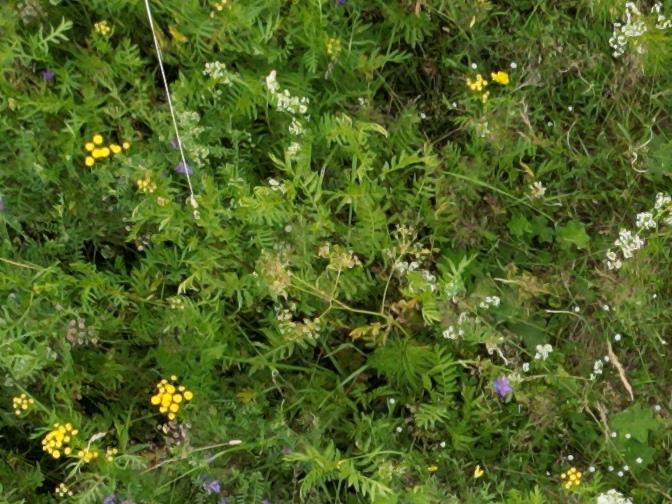
Flowers visible: yarrow flowers, yarrow flowers, yarrow flowers, yarrow flowers, yarrow flowers, yarrow flowers, yarrow flowers